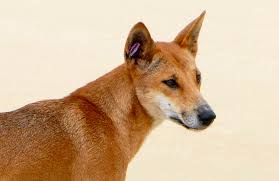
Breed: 217-n000079-dingo